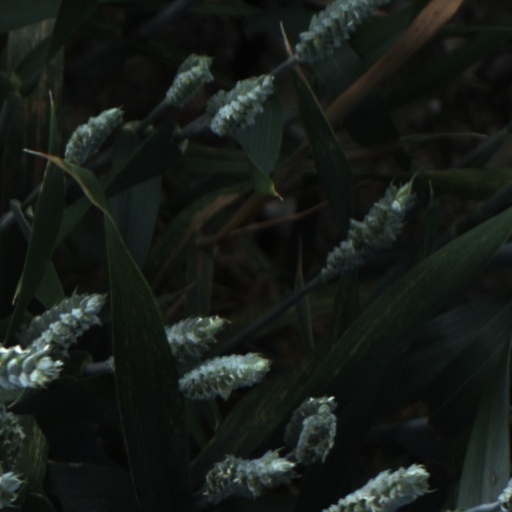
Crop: wheat